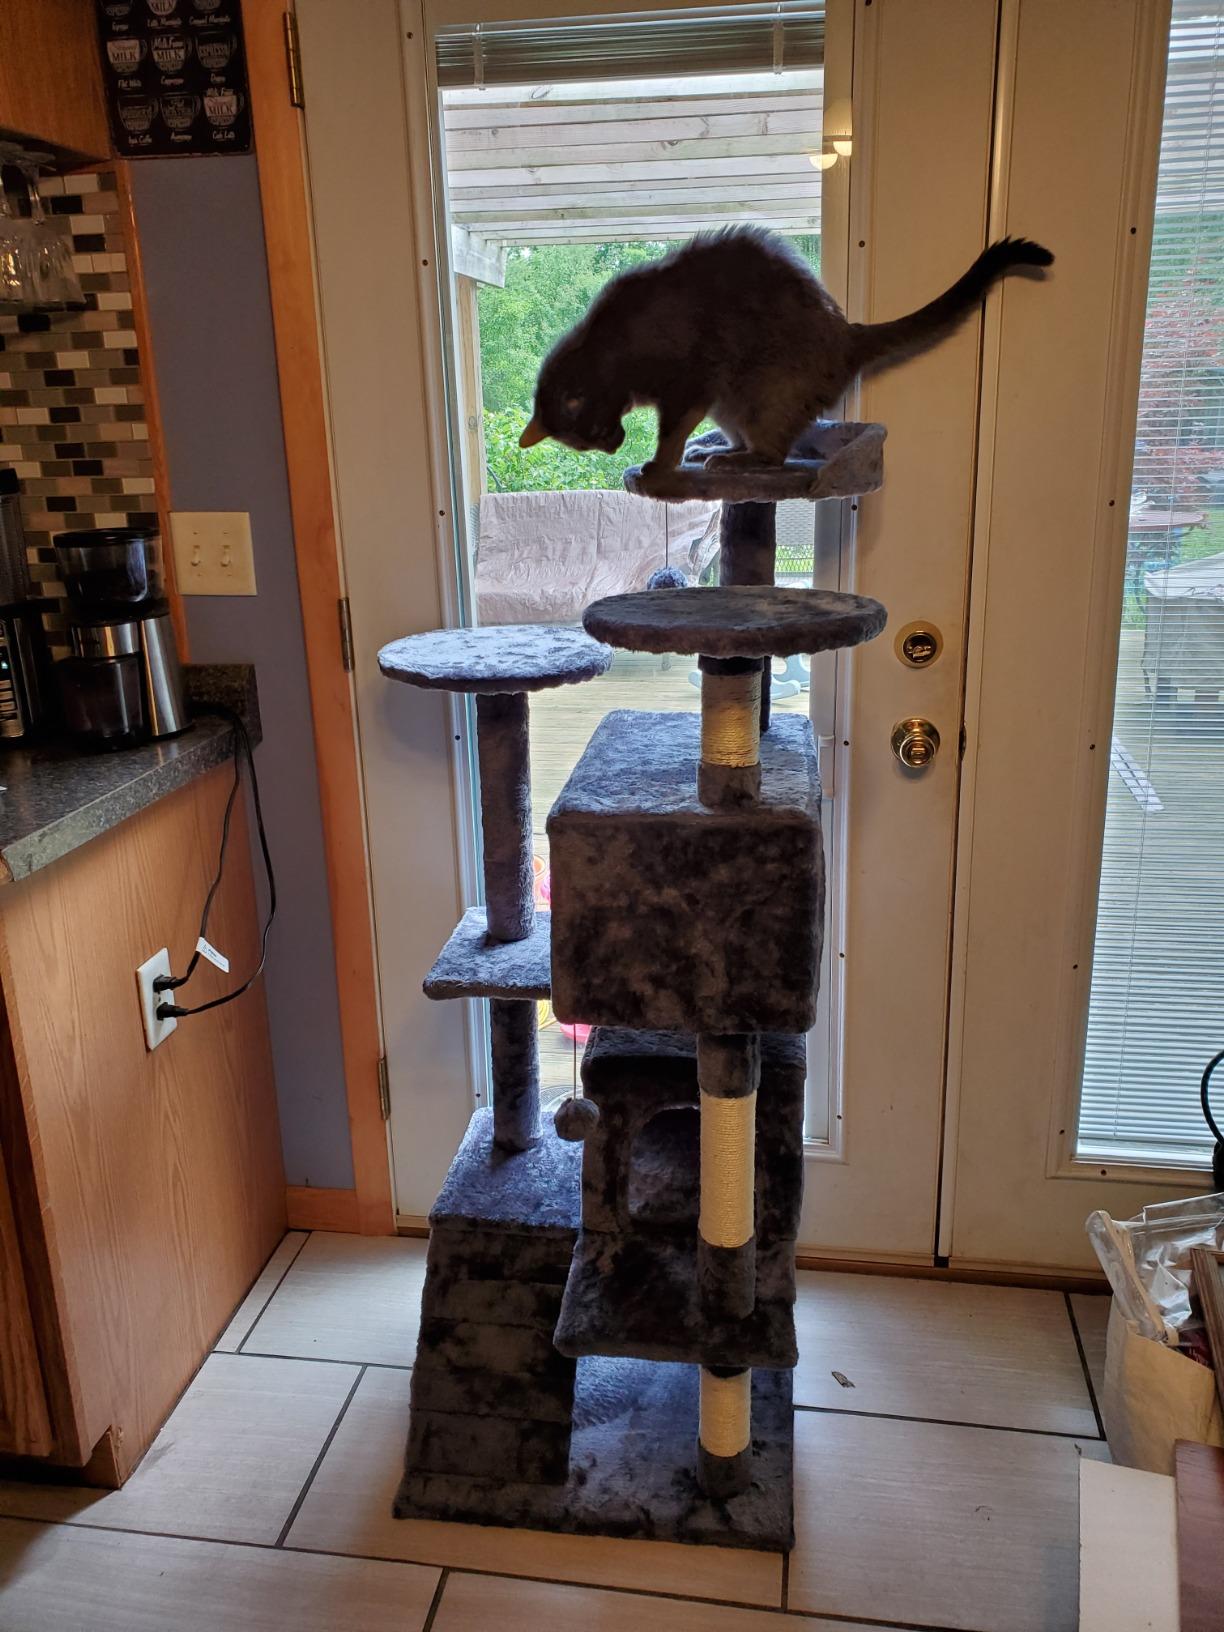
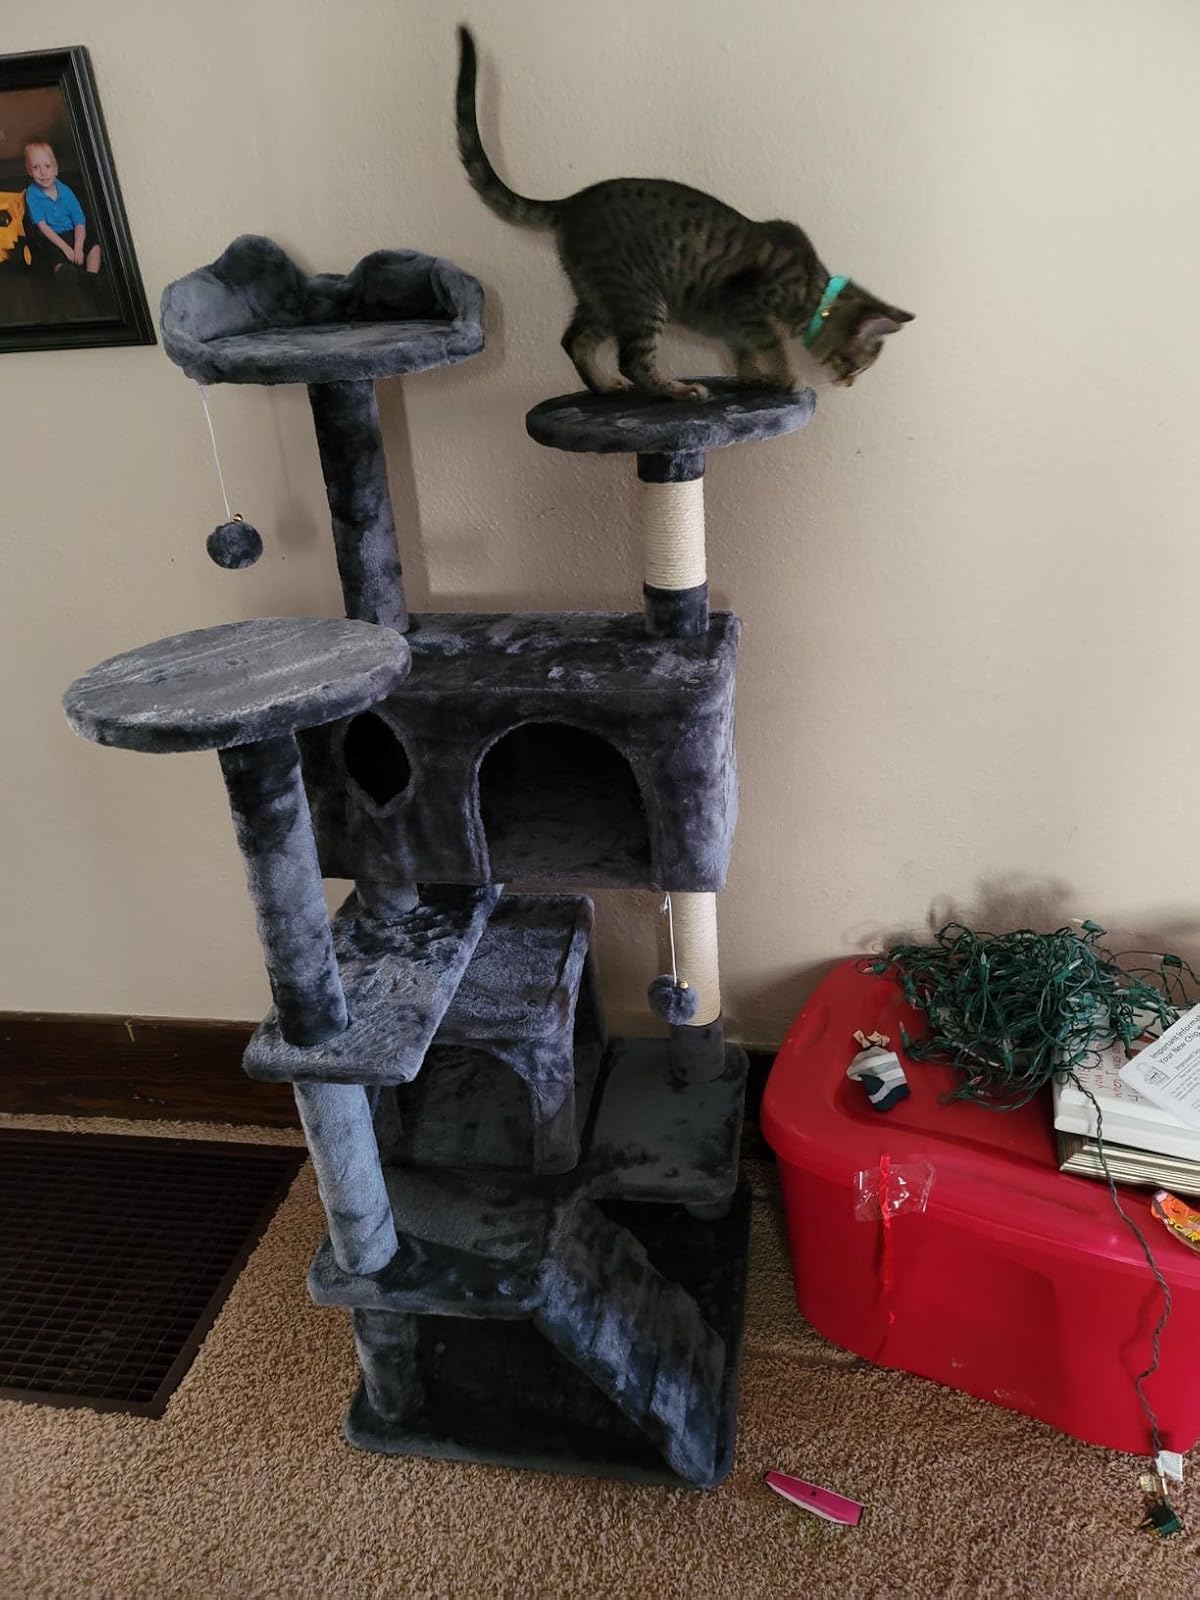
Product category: items_cat tree
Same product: yes